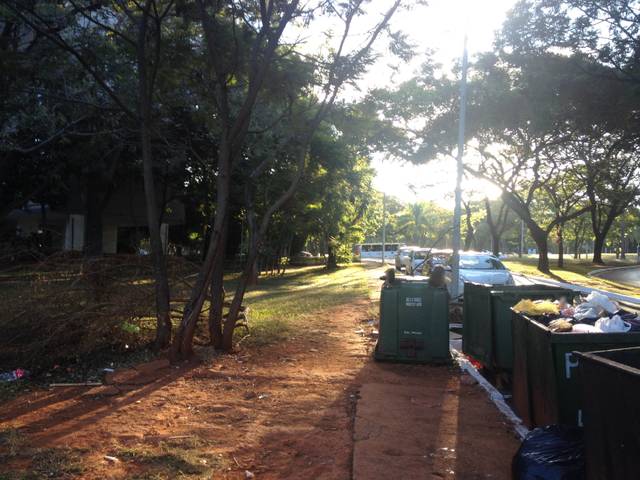
Region: Brazil
Coordinates: -15.804, -47.886